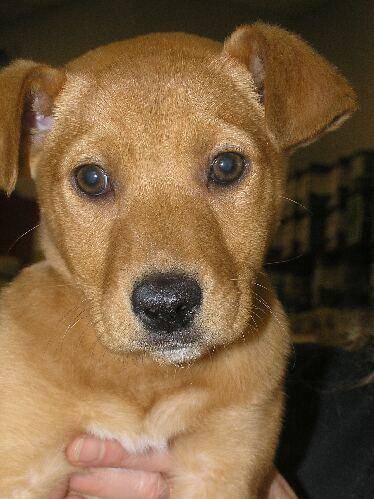
Label: dog